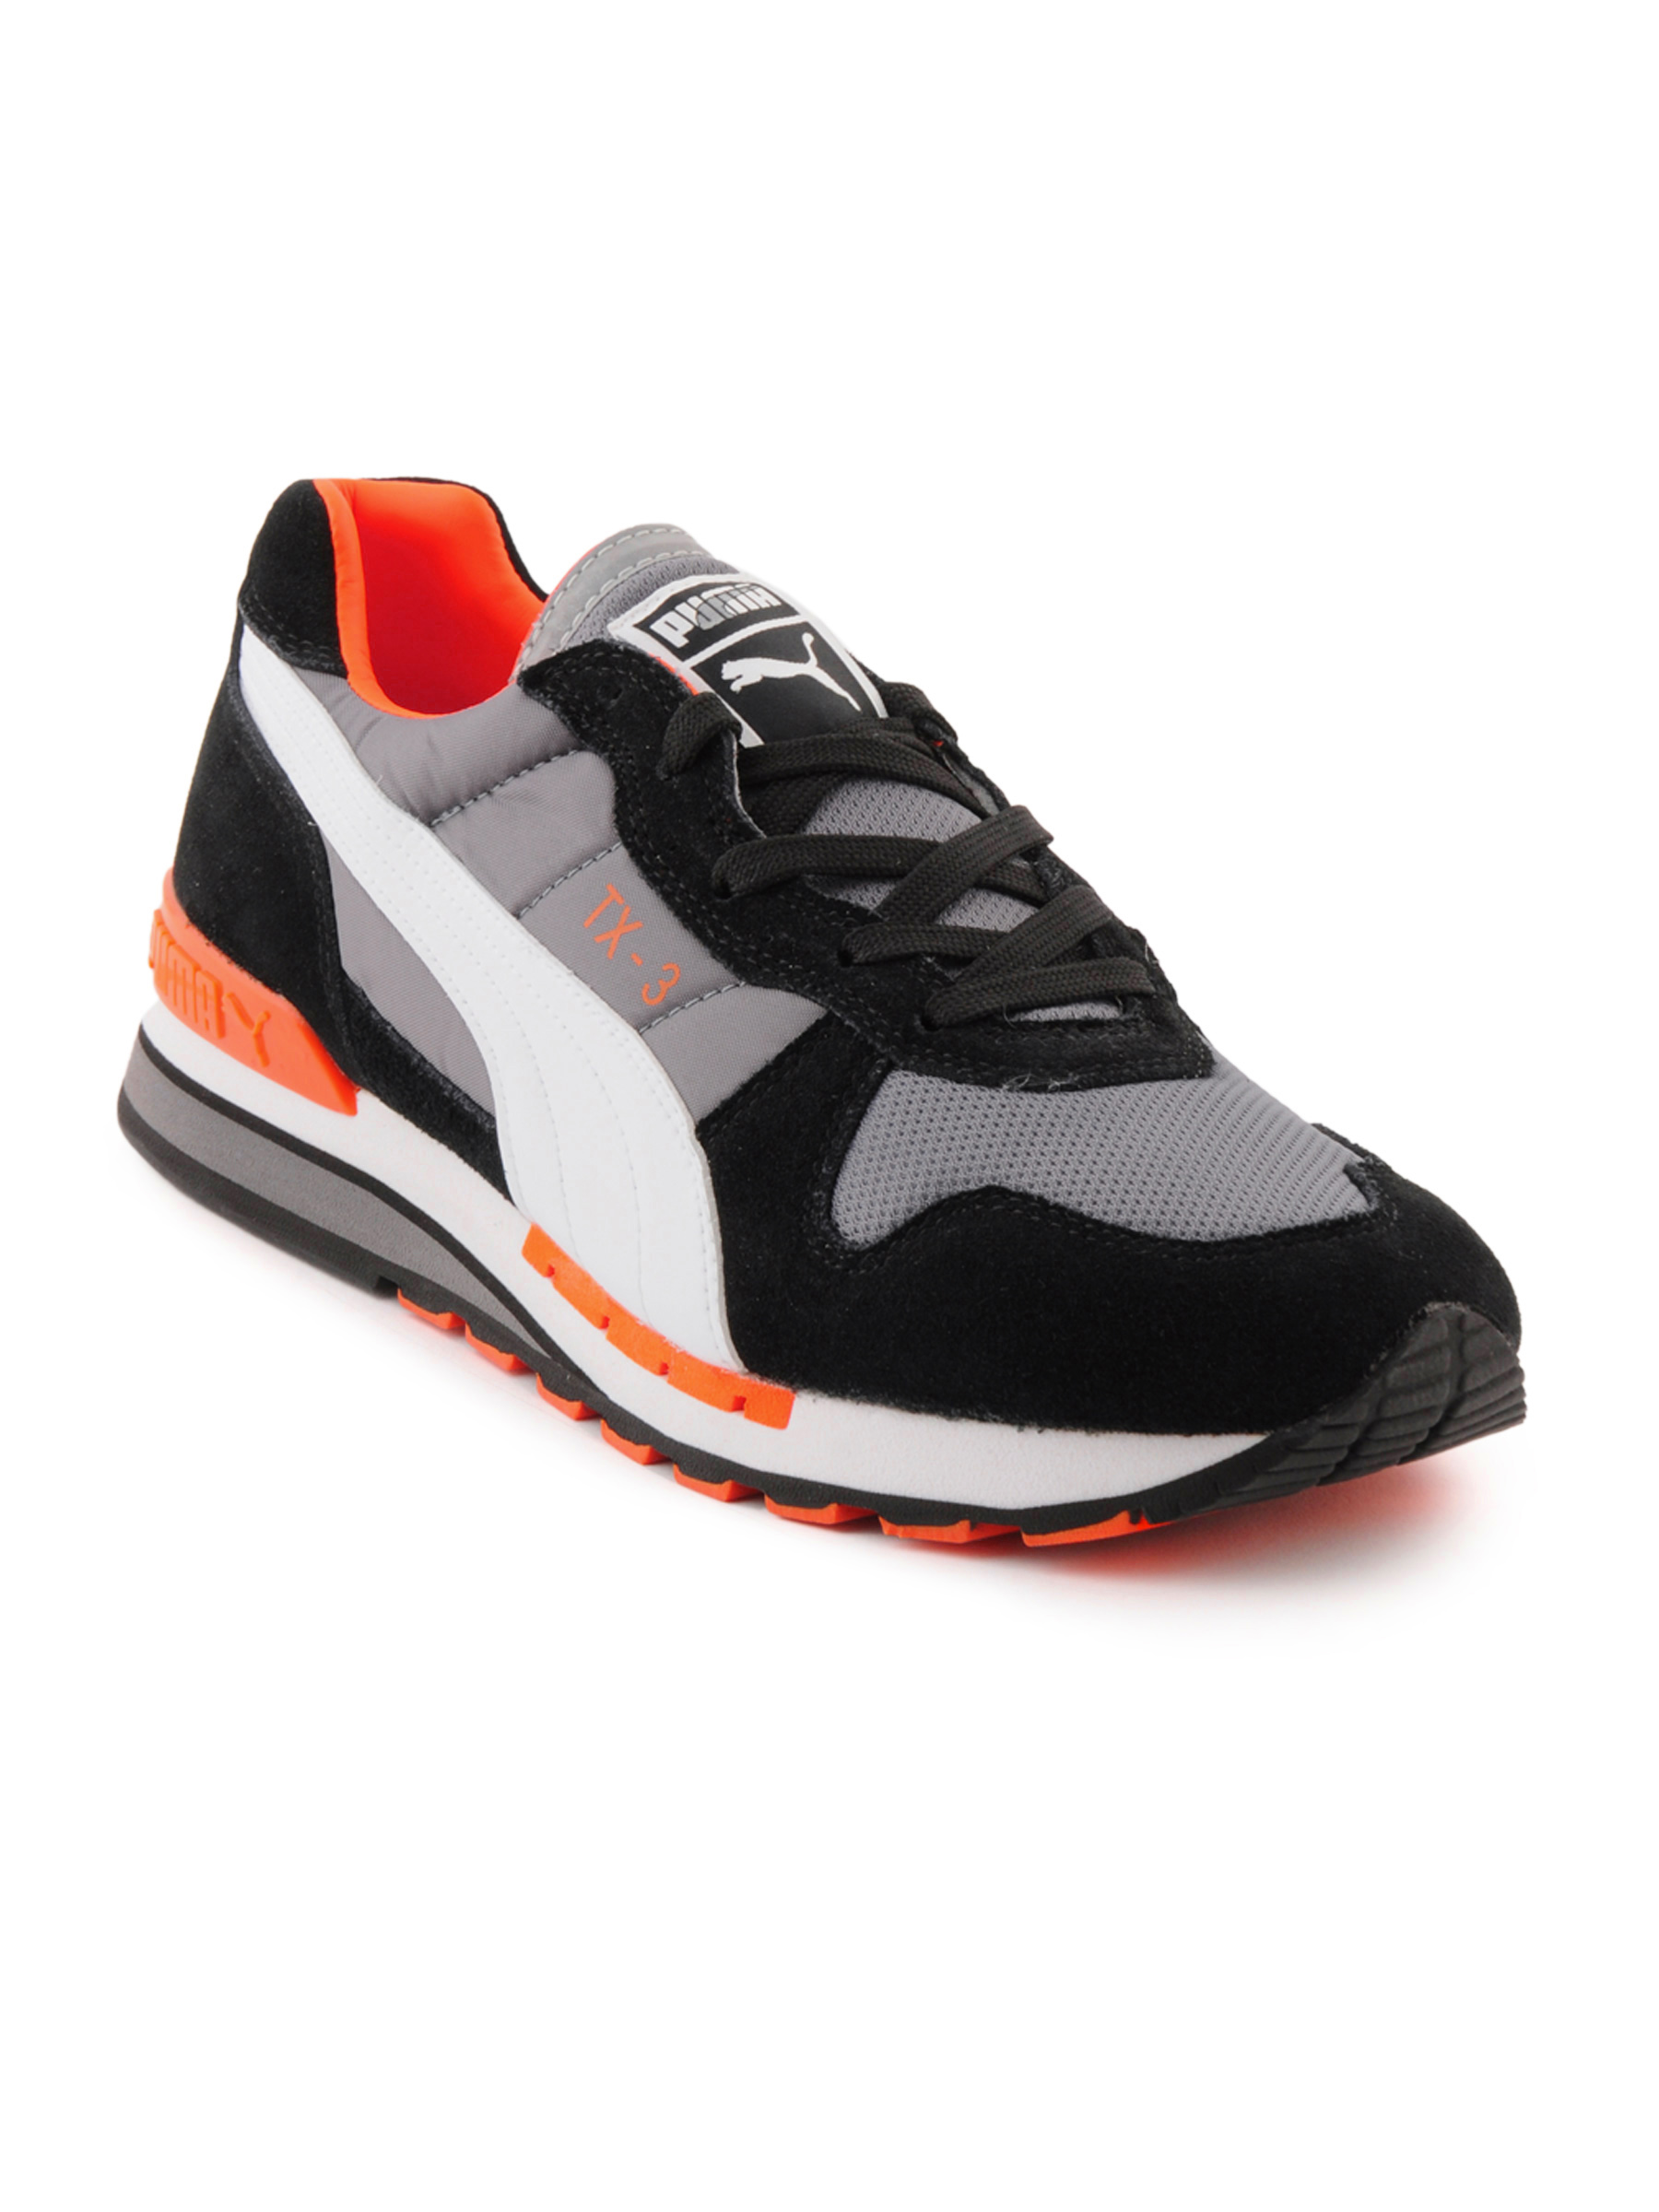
Puma Men TX-3 Running Shoes
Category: Footwear / Shoes / Sports Shoes
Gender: Men
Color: Grey
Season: Fall 2011
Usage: Sports